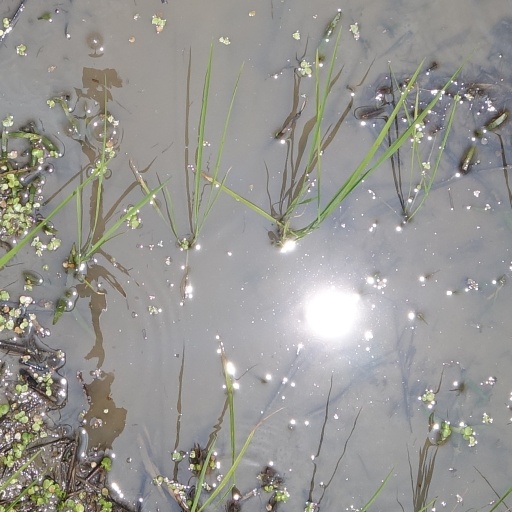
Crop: rice